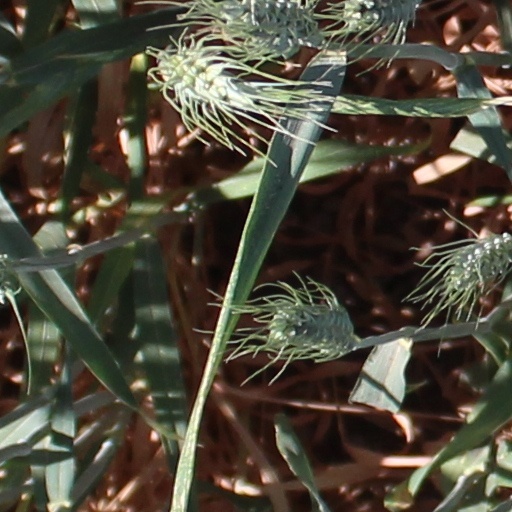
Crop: wheat